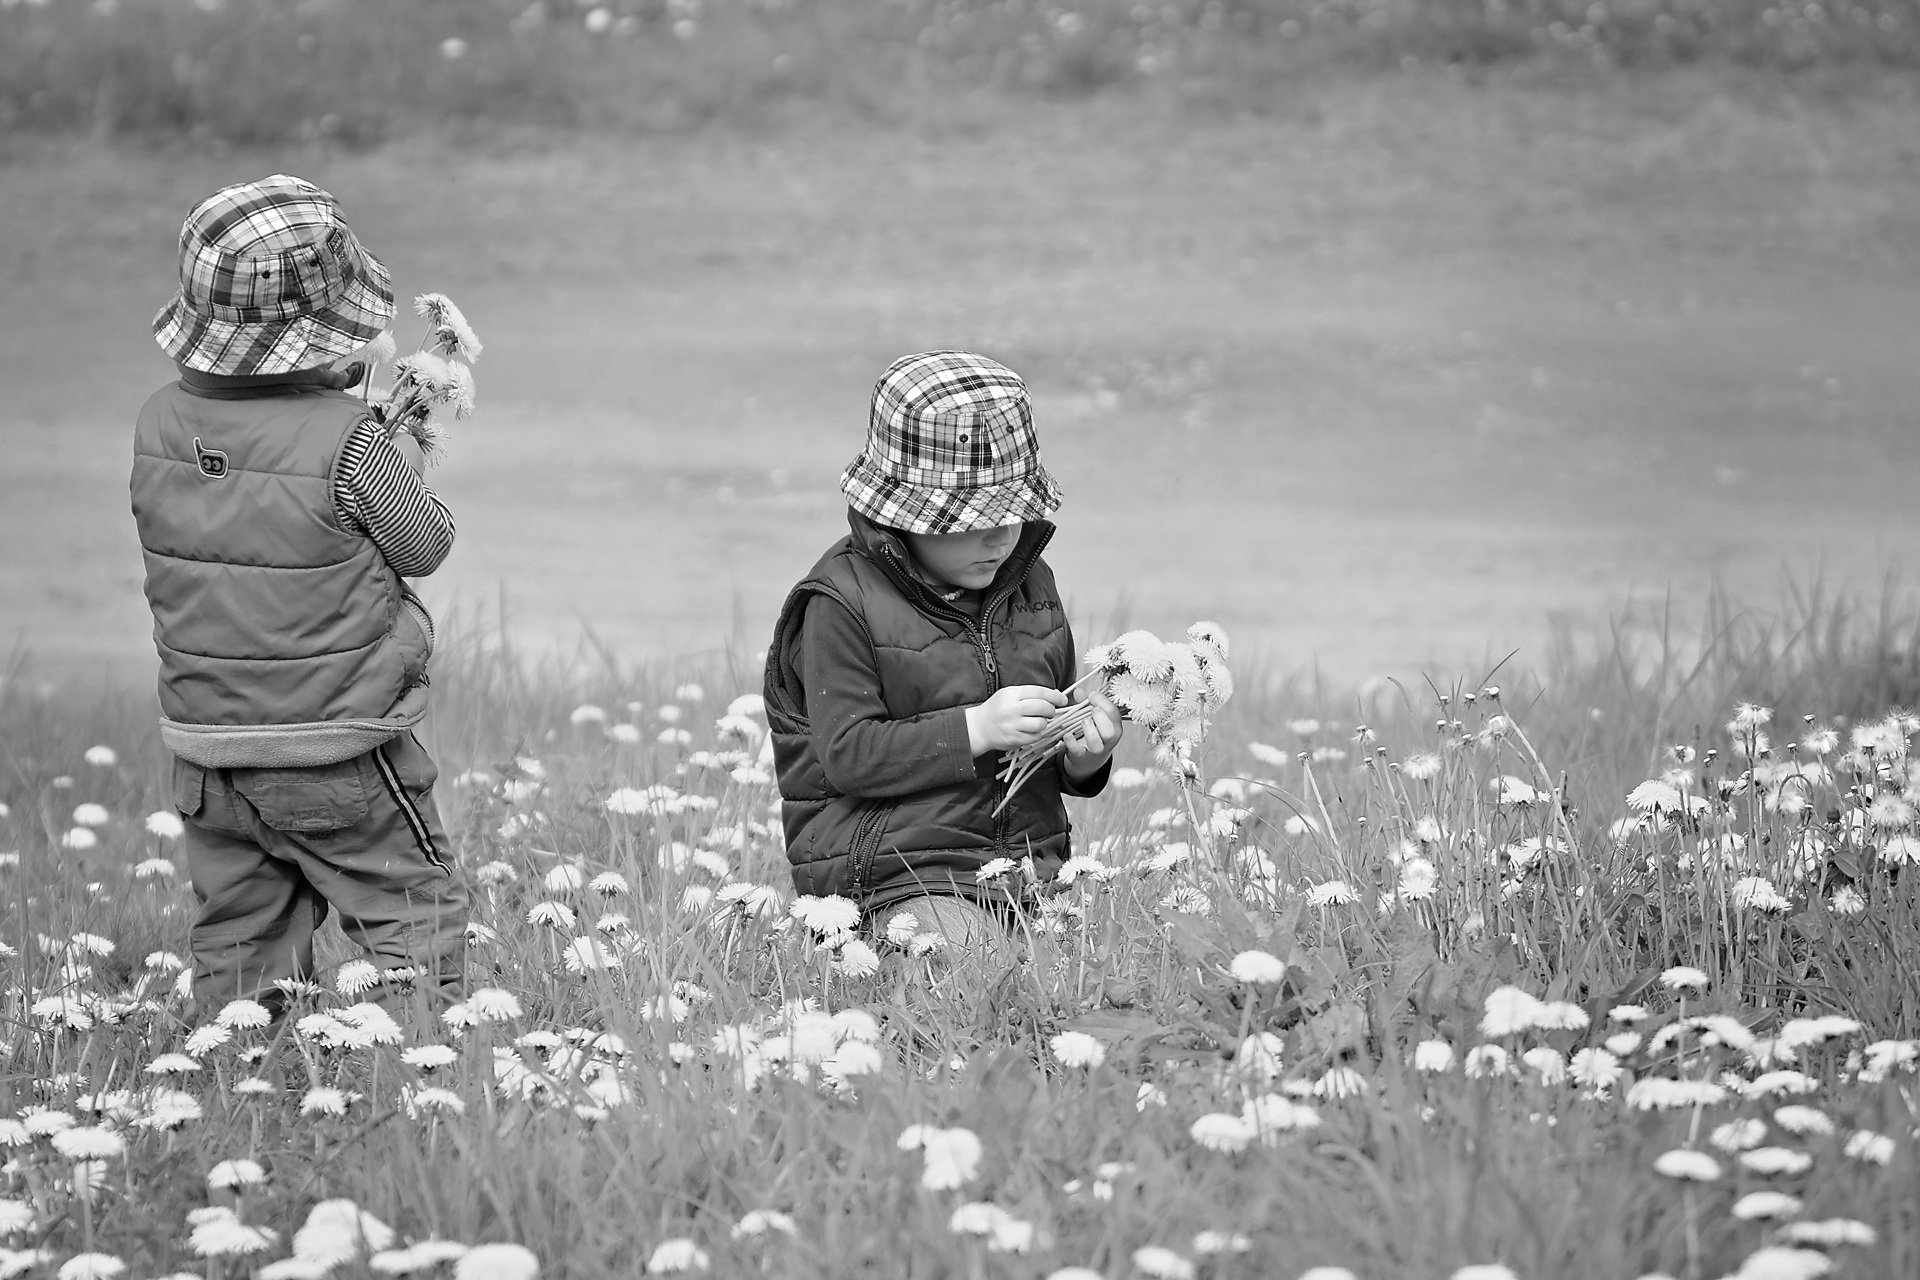
nature, snow, black and white, people, photography, meadow, weather, monochrome, children, photograph, out, flower meadow, pick flowers, monochrome photography